Law of Japan

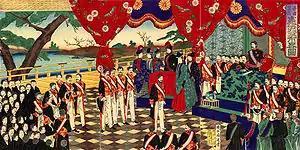
Meiji Constitution promulgation by Toyohara Chikanobu

With a new government and a new constitution, Japan began to systematically reform its legal system. Reformers had two goals in mind: first, to consolidate power under the new imperial government; second, to "modernize" the legal system and establish enough credibility to abolish unequal treaties signed with western governments.